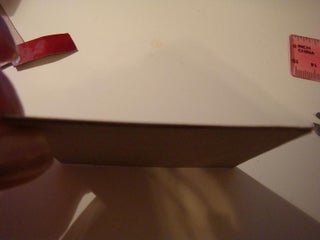
Label: cardboard